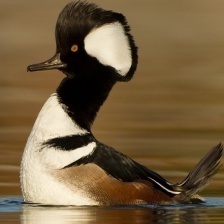
Species: HOODED MERGANSER
Scientific name: LOPHODYTES CUCULLATUS